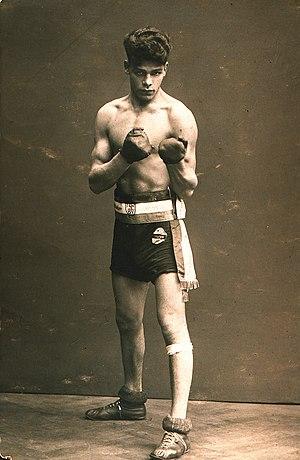
Johann Rukeli Trollmann est un boxeur manouche de nationalité allemande, né le 27 décembre 1907 à Wilsche, et tué le 9 février 1943 dans le camp extérieur de Wittenberge parce qu'il était tzigane.